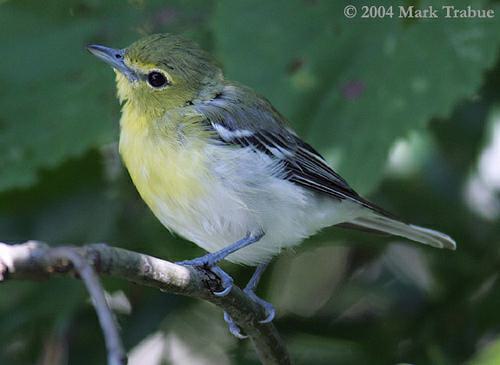
A photo of a yellow throated vireo